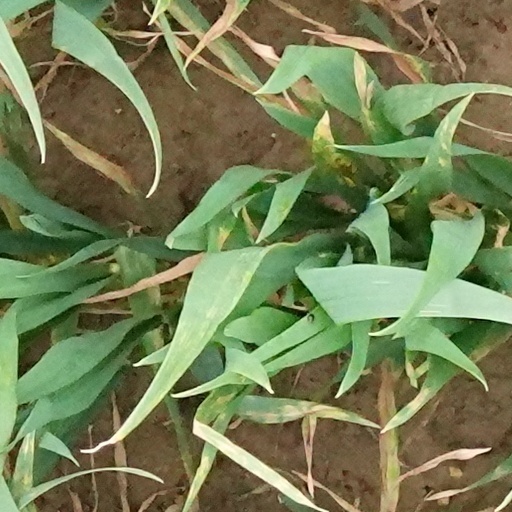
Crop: wheat